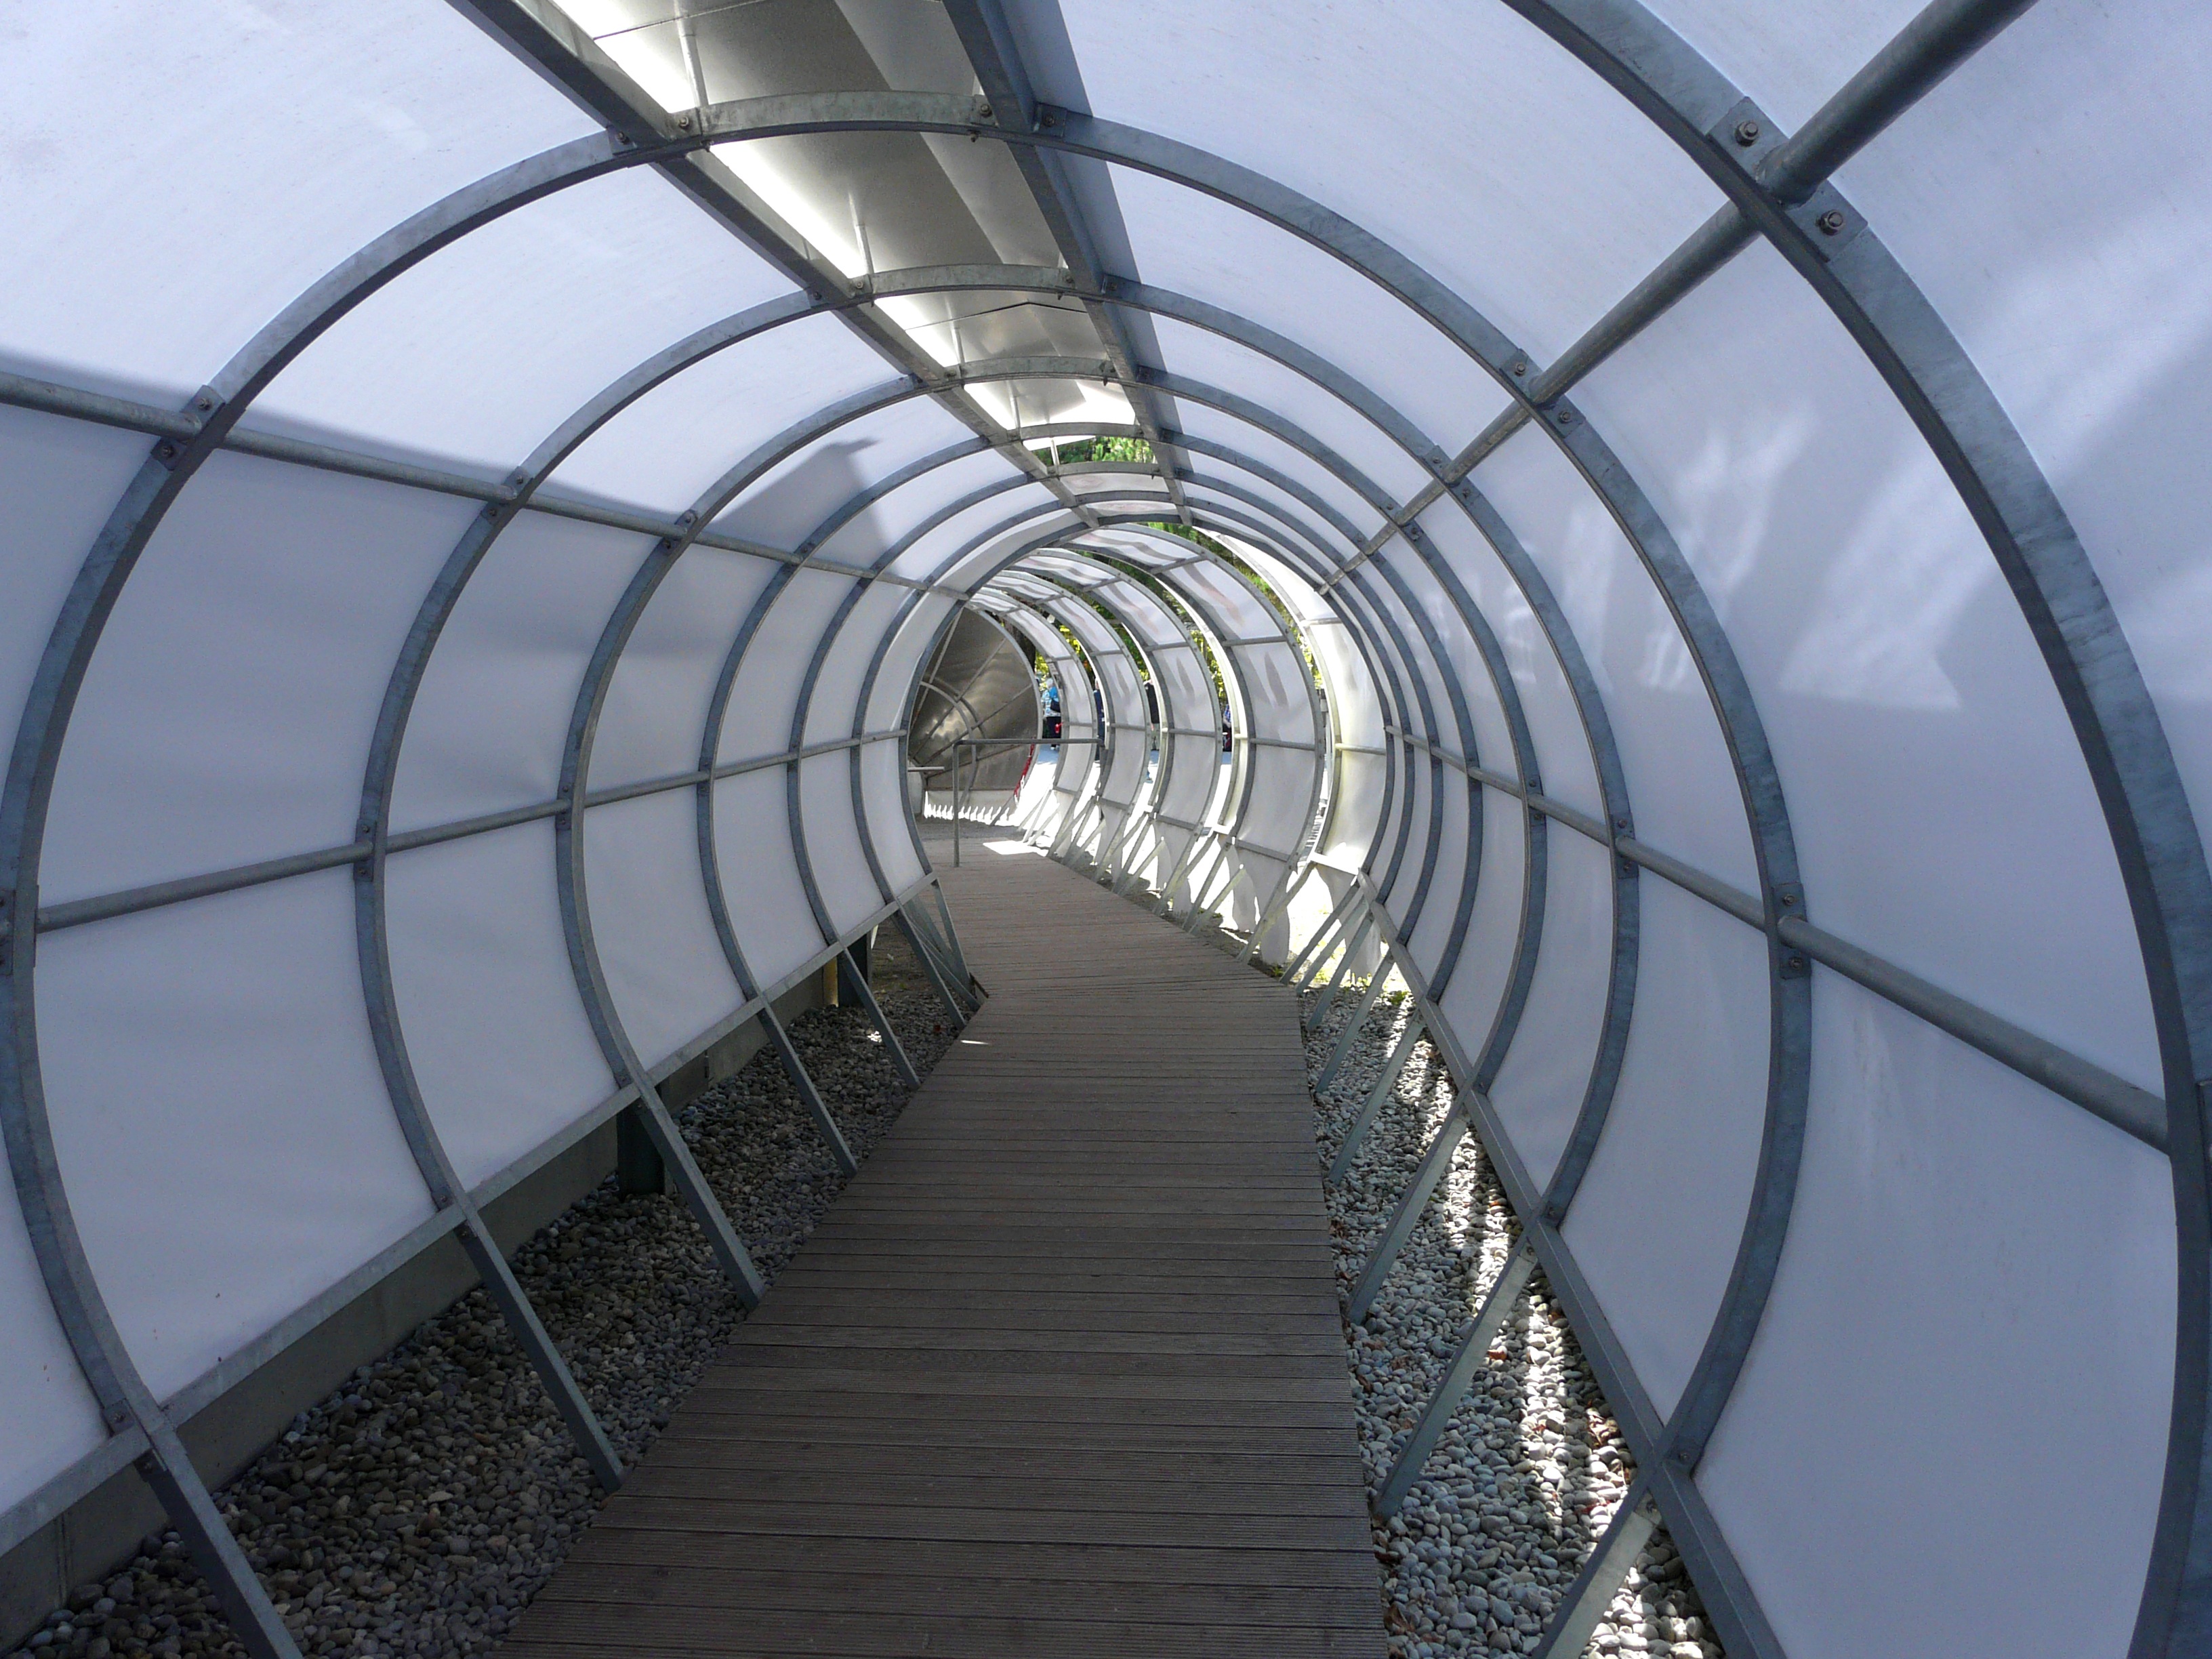
architecture, structure, glass, tunnel, arch, construction, line, facade, symmetry, passage, dome, mainau, daylighting, outdoor structure